Henoch Leibowitz

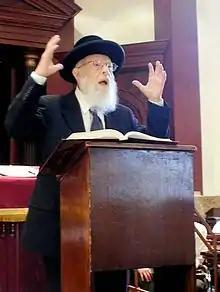

Alter Chanoch Henoch Hakohen Leibowitz (June 2, 1918 – April 15, 2008) was an Orthodox rabbi who was Rosh Yeshiva (dean) of Yeshivas Rabbeinu Yisrael Meir HaKohen, which was founded by his father Rabbi Chaim Dovid Hakohen Leibowitz in 1933.